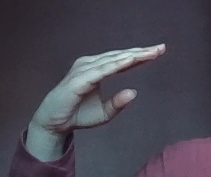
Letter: jeem